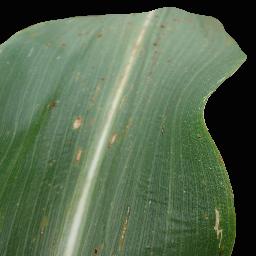
Label: Corn_(Maize)___Common_Rust